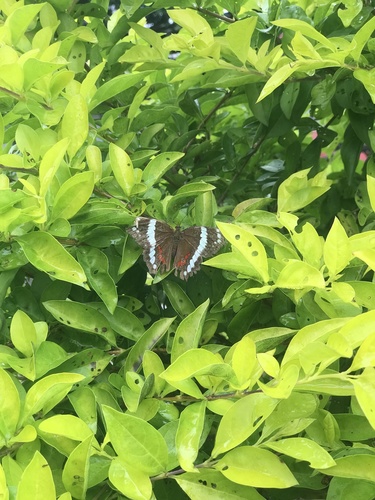
Scientific name: Anartia fatima
Common name: Banded peacock
Family: Nymphalidae
Order: Lepidoptera
Pollinator type: Primary pollinator
Habitat: Open areas and gardens
Geographic range: South America
Conservation status: Least Concern